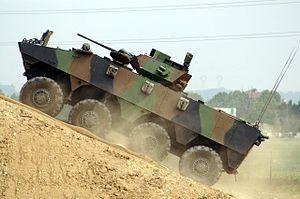
Véhicule blindé de combat d'infanterie (VBCI).
Le Véhicule blindé de combat d'infanterie est un véhicule de combat d'infanterie français tout-terrain à huit roues, conçu et fabriqué en France par Nexter Systems et par Renault Trucks Défense, qui est responsable de toute la partie mobilité de l'engin.
Le 152ᵉ régiment d'infanterie est un régiment d'infanterie de l'Armée de terre française créé sous la Révolution à partir de la 152ᵉ demi-brigade de première formation.